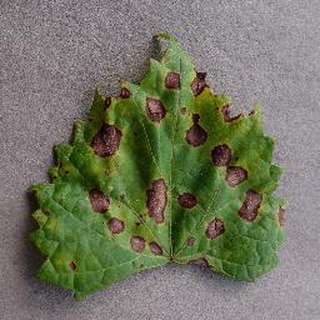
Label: grape_black_rot